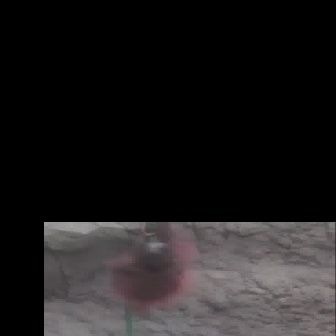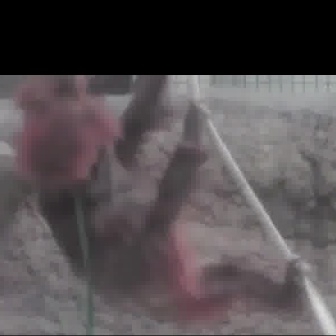
  Please identify the target specified by the bounding box [103,221,192,310] in the first image and locate it in the second image. Return the coordinates in [x_min,y_min,x_max,y_max] format.
Answer: [9,75,117,183]